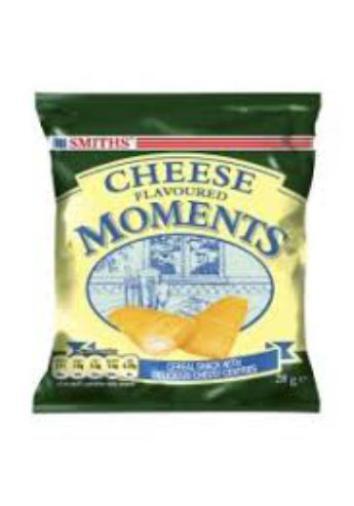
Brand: cheese flavoured moments
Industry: Food